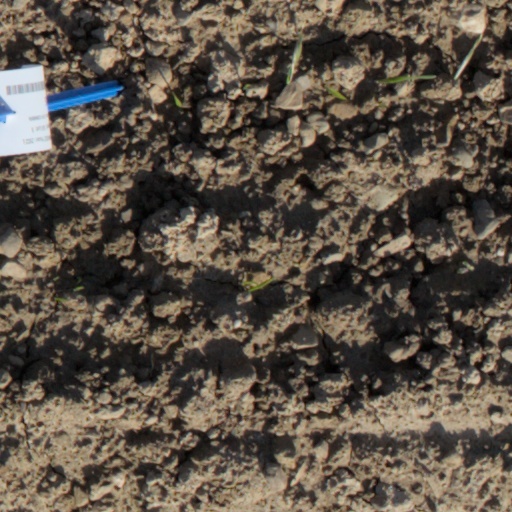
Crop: wheat